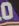
Number: 0